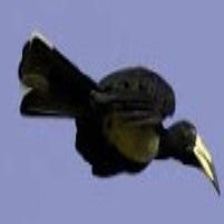
Species: AFRICAN PIED HORNBILL
Scientific name: TOCKUS FASCIATUS
ImageNet parent category: hornbill